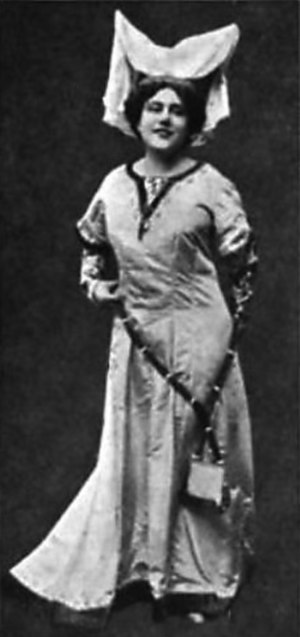
Den solgte brud / Synopsis / Akt 2
Den berømte tjekkiske operasanger Emmy Destinn i rollen som Mařenka, ca. 1917.
En skuespiller med en smuk hovedbeklædning og bondekostume.
Den solgte brud er en komisk opera i tre akter af den tjekkiske komponist Bedřich Smetana til en libretto af Karel Sabina. Operaen anses for at have ydet et væsentligt bidrag til udviklingen af tjekkisk musik. Den er komponeret i perioden 1863-1866 og uropført på Prags provisoriske teater, Prozatimní divadlo, den 30. maj 1866 i en version i to akter med talt dialog. Den foregår i en landsby og har realistiske figurer på rollelisten. Operaen fortæller historien om, hvordan ægte kærlighed vinder over ambitiøse forældres planer og en ægteskabsmæglers intriger. Operaen blev ikke umiddelbart nogen succes og blev revideret og udvidet i de følgende fire år. I sin endelige udgave, der fik premiere i 1870, blev den dog hurtigt populær og blev i sidste ende en verdensomspændende succes.